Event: Nepal Earthquake
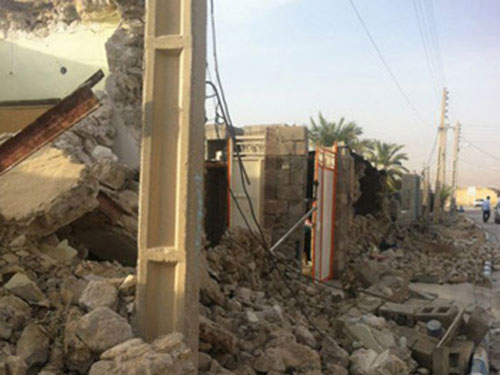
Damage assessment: damage